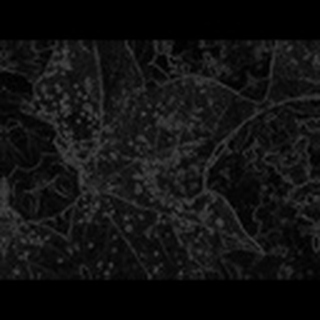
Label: cotton_target_spot